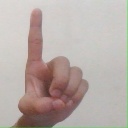
अक्षर: ड